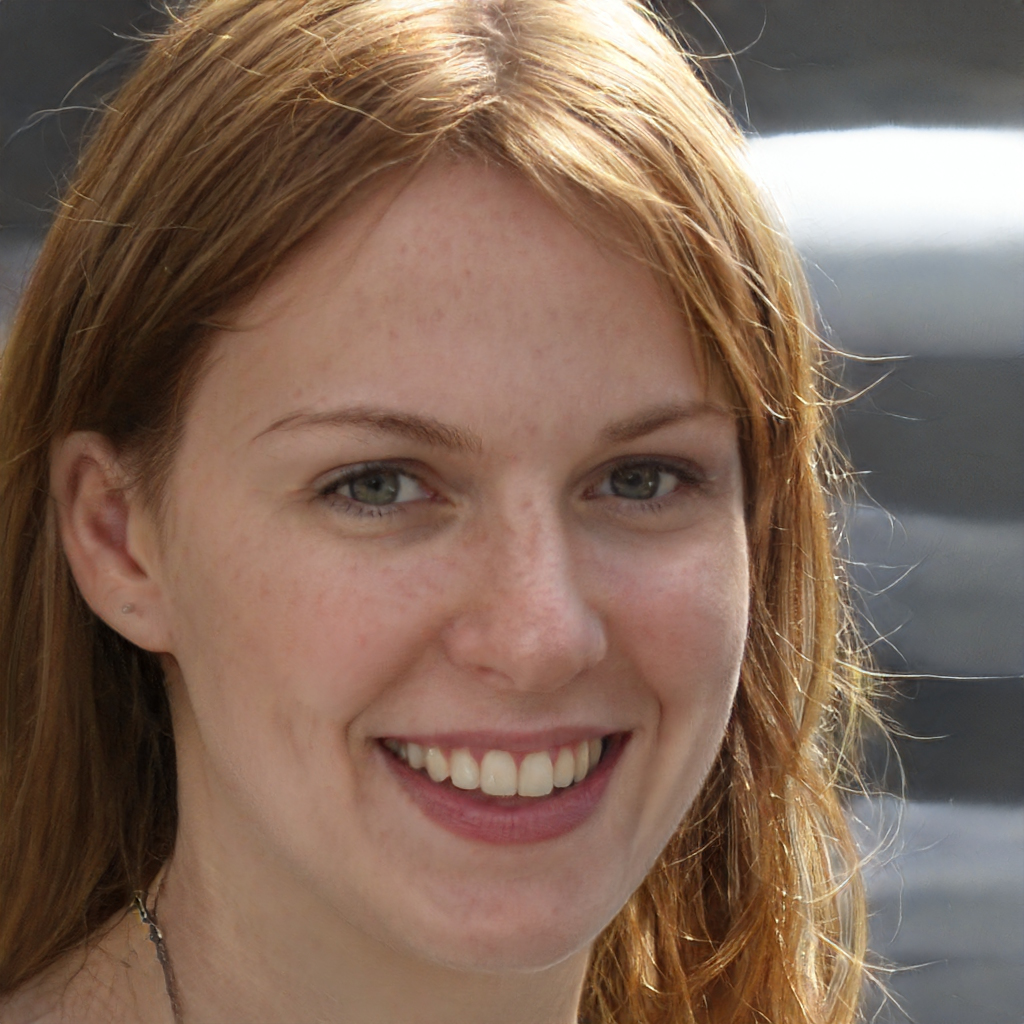
Label: Colored